Biotic pump

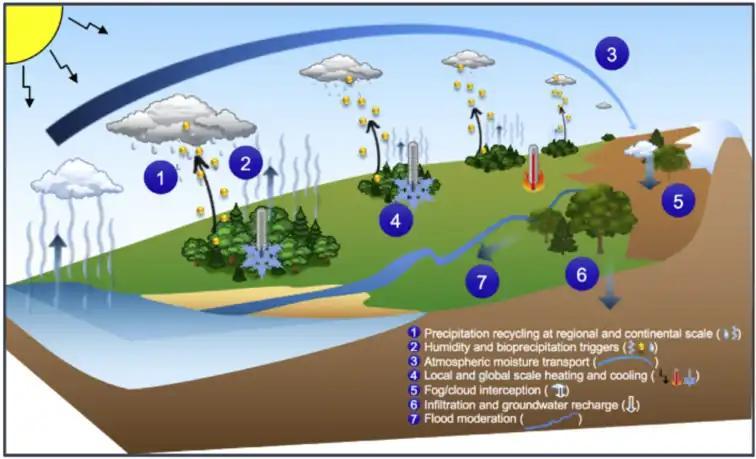
The hydrological dynamics of the biotic pump.

Of the estimated six trillion trees on the planet, roughly three trillion remain. Along with other terrestrial and marine vegetation, they photosynthesize sugars providing a foundational ingredient of life and growth. This process also produces oxygen and removes carbon dioxide from the air. Trees also provide food and timber, and foster biodiversity. Additionally, forested lands provide ample water for human and animal life, especially in the aptly-named rainforest.